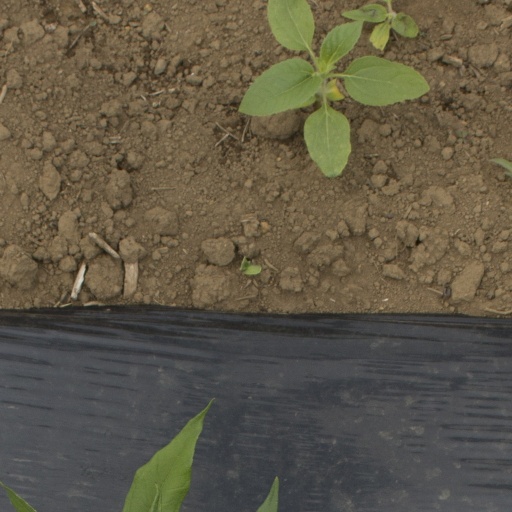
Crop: Jerusalem artichoke